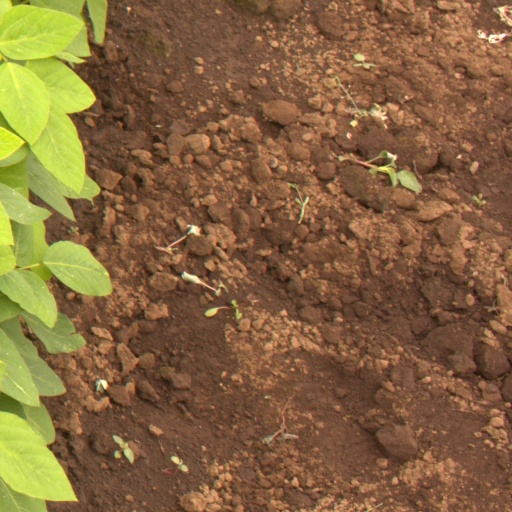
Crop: soybean